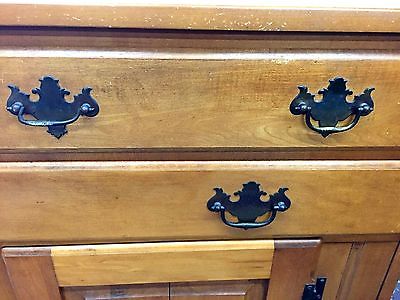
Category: cabinet